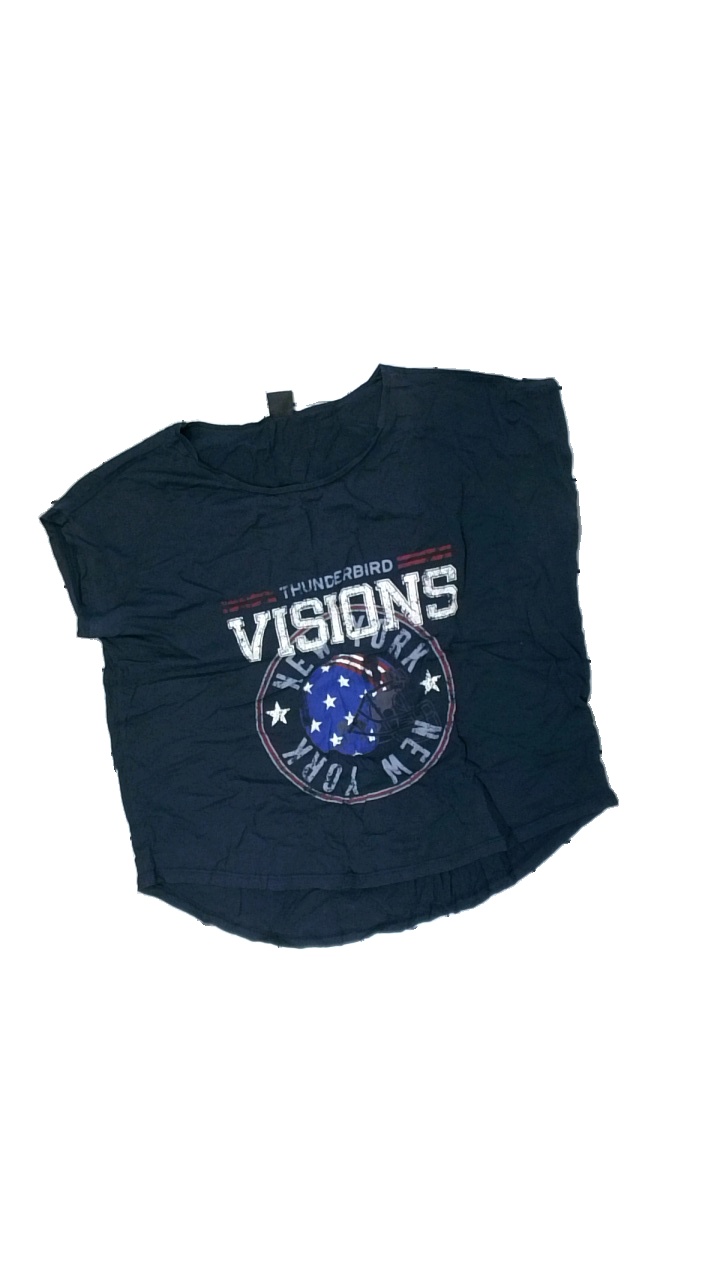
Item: T-shirt (Ladies)
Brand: Gina Tricot
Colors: Blue, White, Red, Multicolor
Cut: Regular, C-collar
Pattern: Logo print
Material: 100% cotton
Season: All
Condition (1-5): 3
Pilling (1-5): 2
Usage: Export
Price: <50